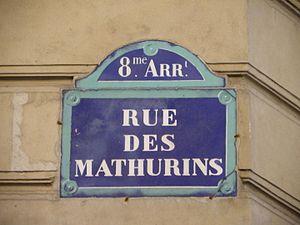
Plaque rue des Mathurins à Paris
La rue des Mathurins est une voie des 8ᵉ et 9ᵉ arrondissements de la ville de Paris.
Cet article donne une liste des voies du 8ᵉ arrondissement de Paris, en France.